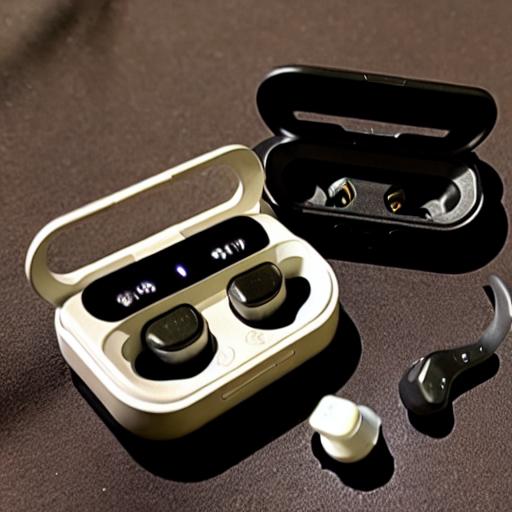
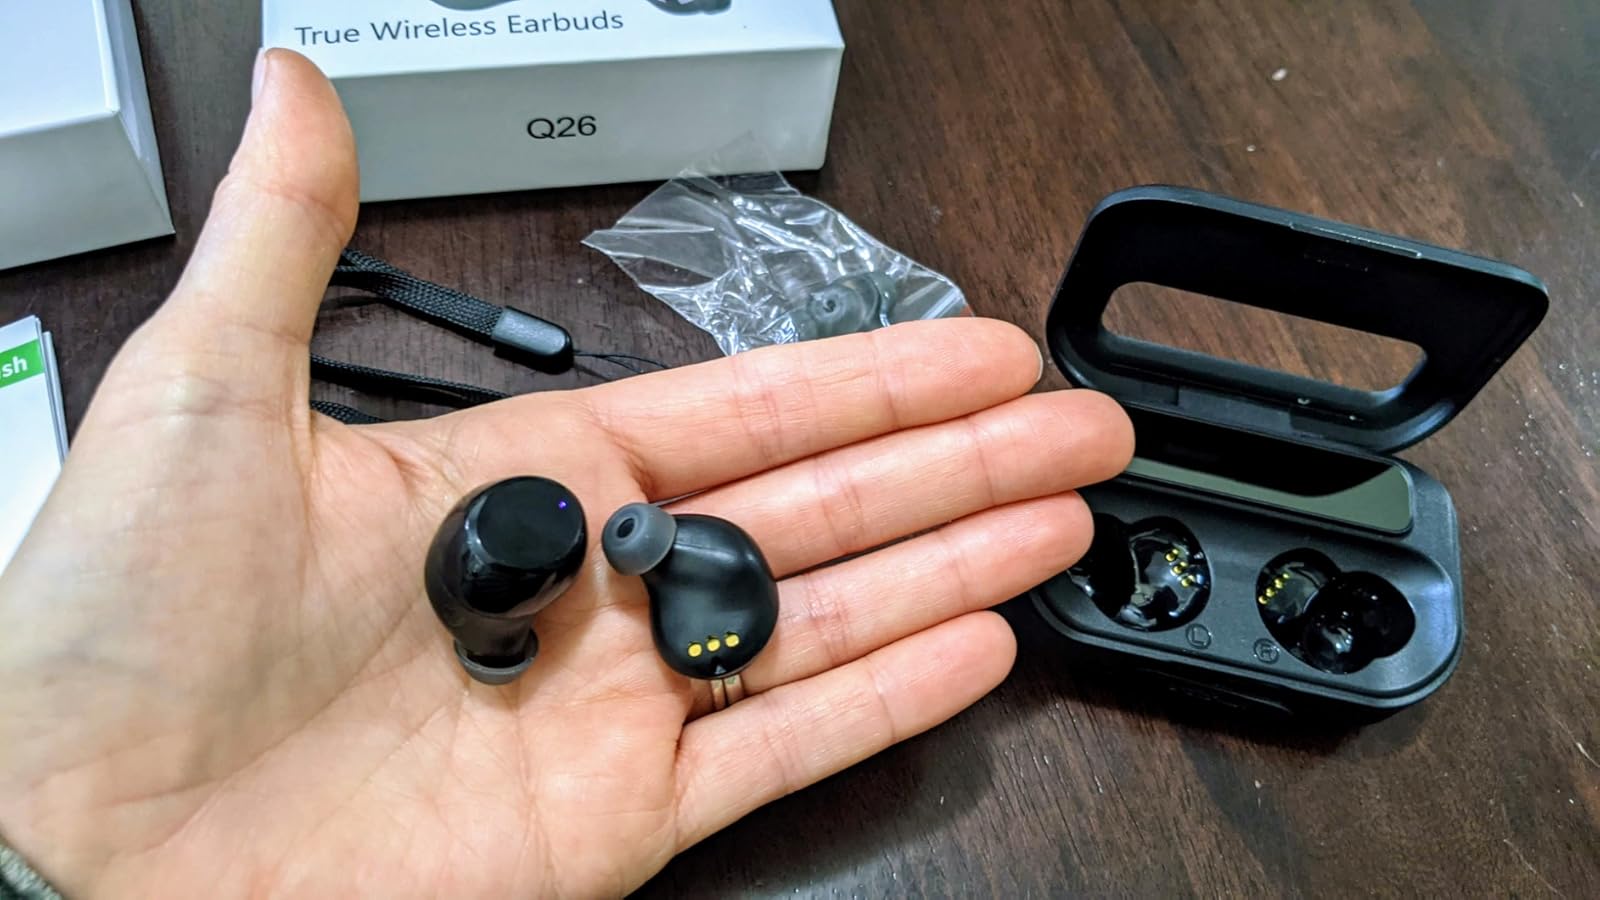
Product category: earbuds
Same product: no